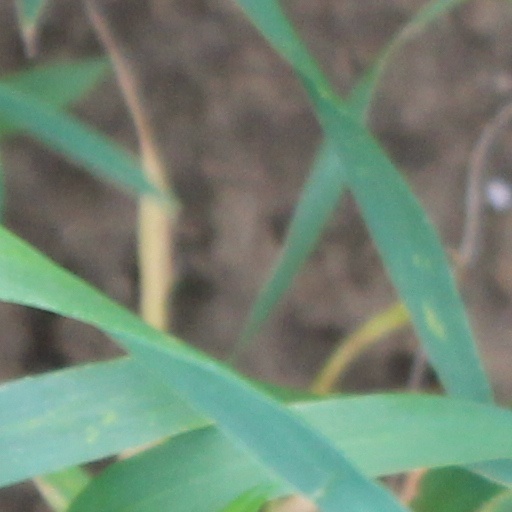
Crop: wheat